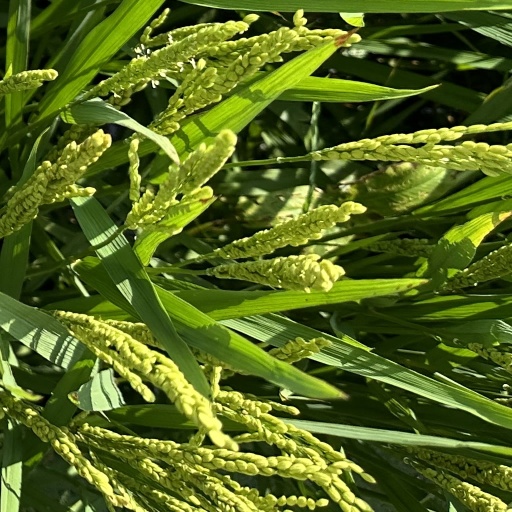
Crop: rice